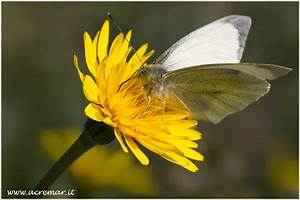
Label: farfalla